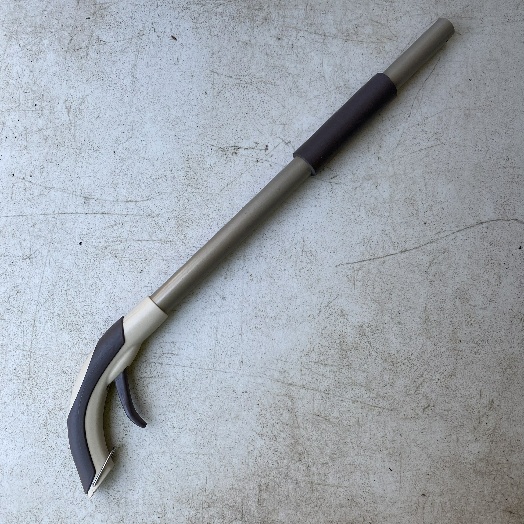
Label: Miscellaneous Trash